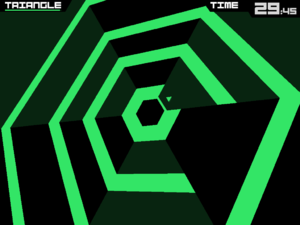
Super Hexagon est un jeu vidéo développé par Terry Cavanagh. Il s’agit d’un jeu d'action publié le 5 septembre 2012 pour iOS, puis le 29 novembre pour Gnu/Linux, Windows et Mac OS via la plate-forme Steam.